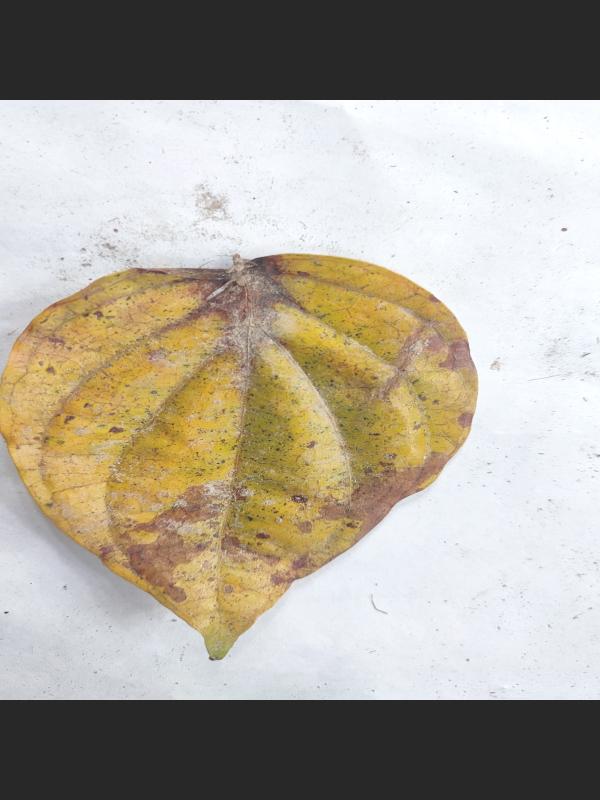
Label: Dried_Leaf